Shaktinagar, Karnataka

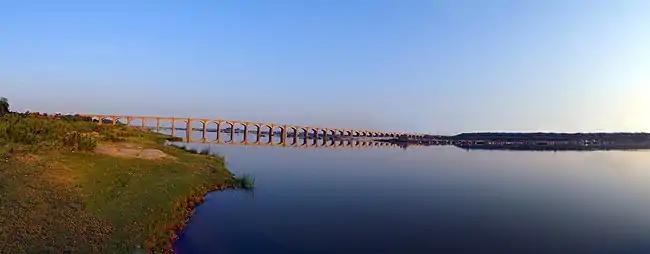
Krishna bridge panorama

India census, Shaktinagar had a population of 18,983. Males constituted 52% of the population and females 48%. Shaktinagar had an average literacy rate of 65%, higher than the national average of 59.5%: male literacy is 74%, and female literacy is 55%. In Shaktinagar, 13% of the population were under 6 years of age.